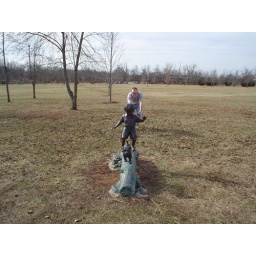
Keith chasing a boy chasing a dog in the park.